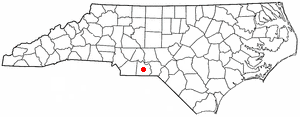
La ville de Wadesboro est le siège du comté d'Anson, situé en Caroline du Nord, aux États-Unis. En 2010, sa population est de 5 813 habitants.